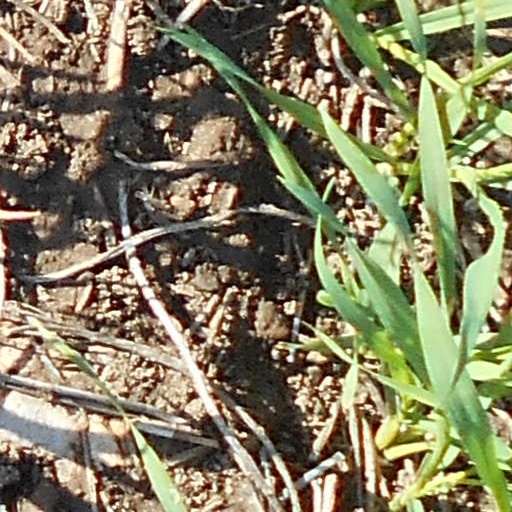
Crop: wheat